Bowman Creek

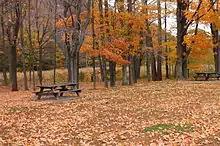
Park on Bowman Creek

It is possible to canoe on of Bowman Creek during snowmelt and within four days of heavy rain. The difficulty rating of the creek ranges from 1 to 2. Edward Gertler describes the scenery along it as "fair to good" in his book "Keystone Canoeing".